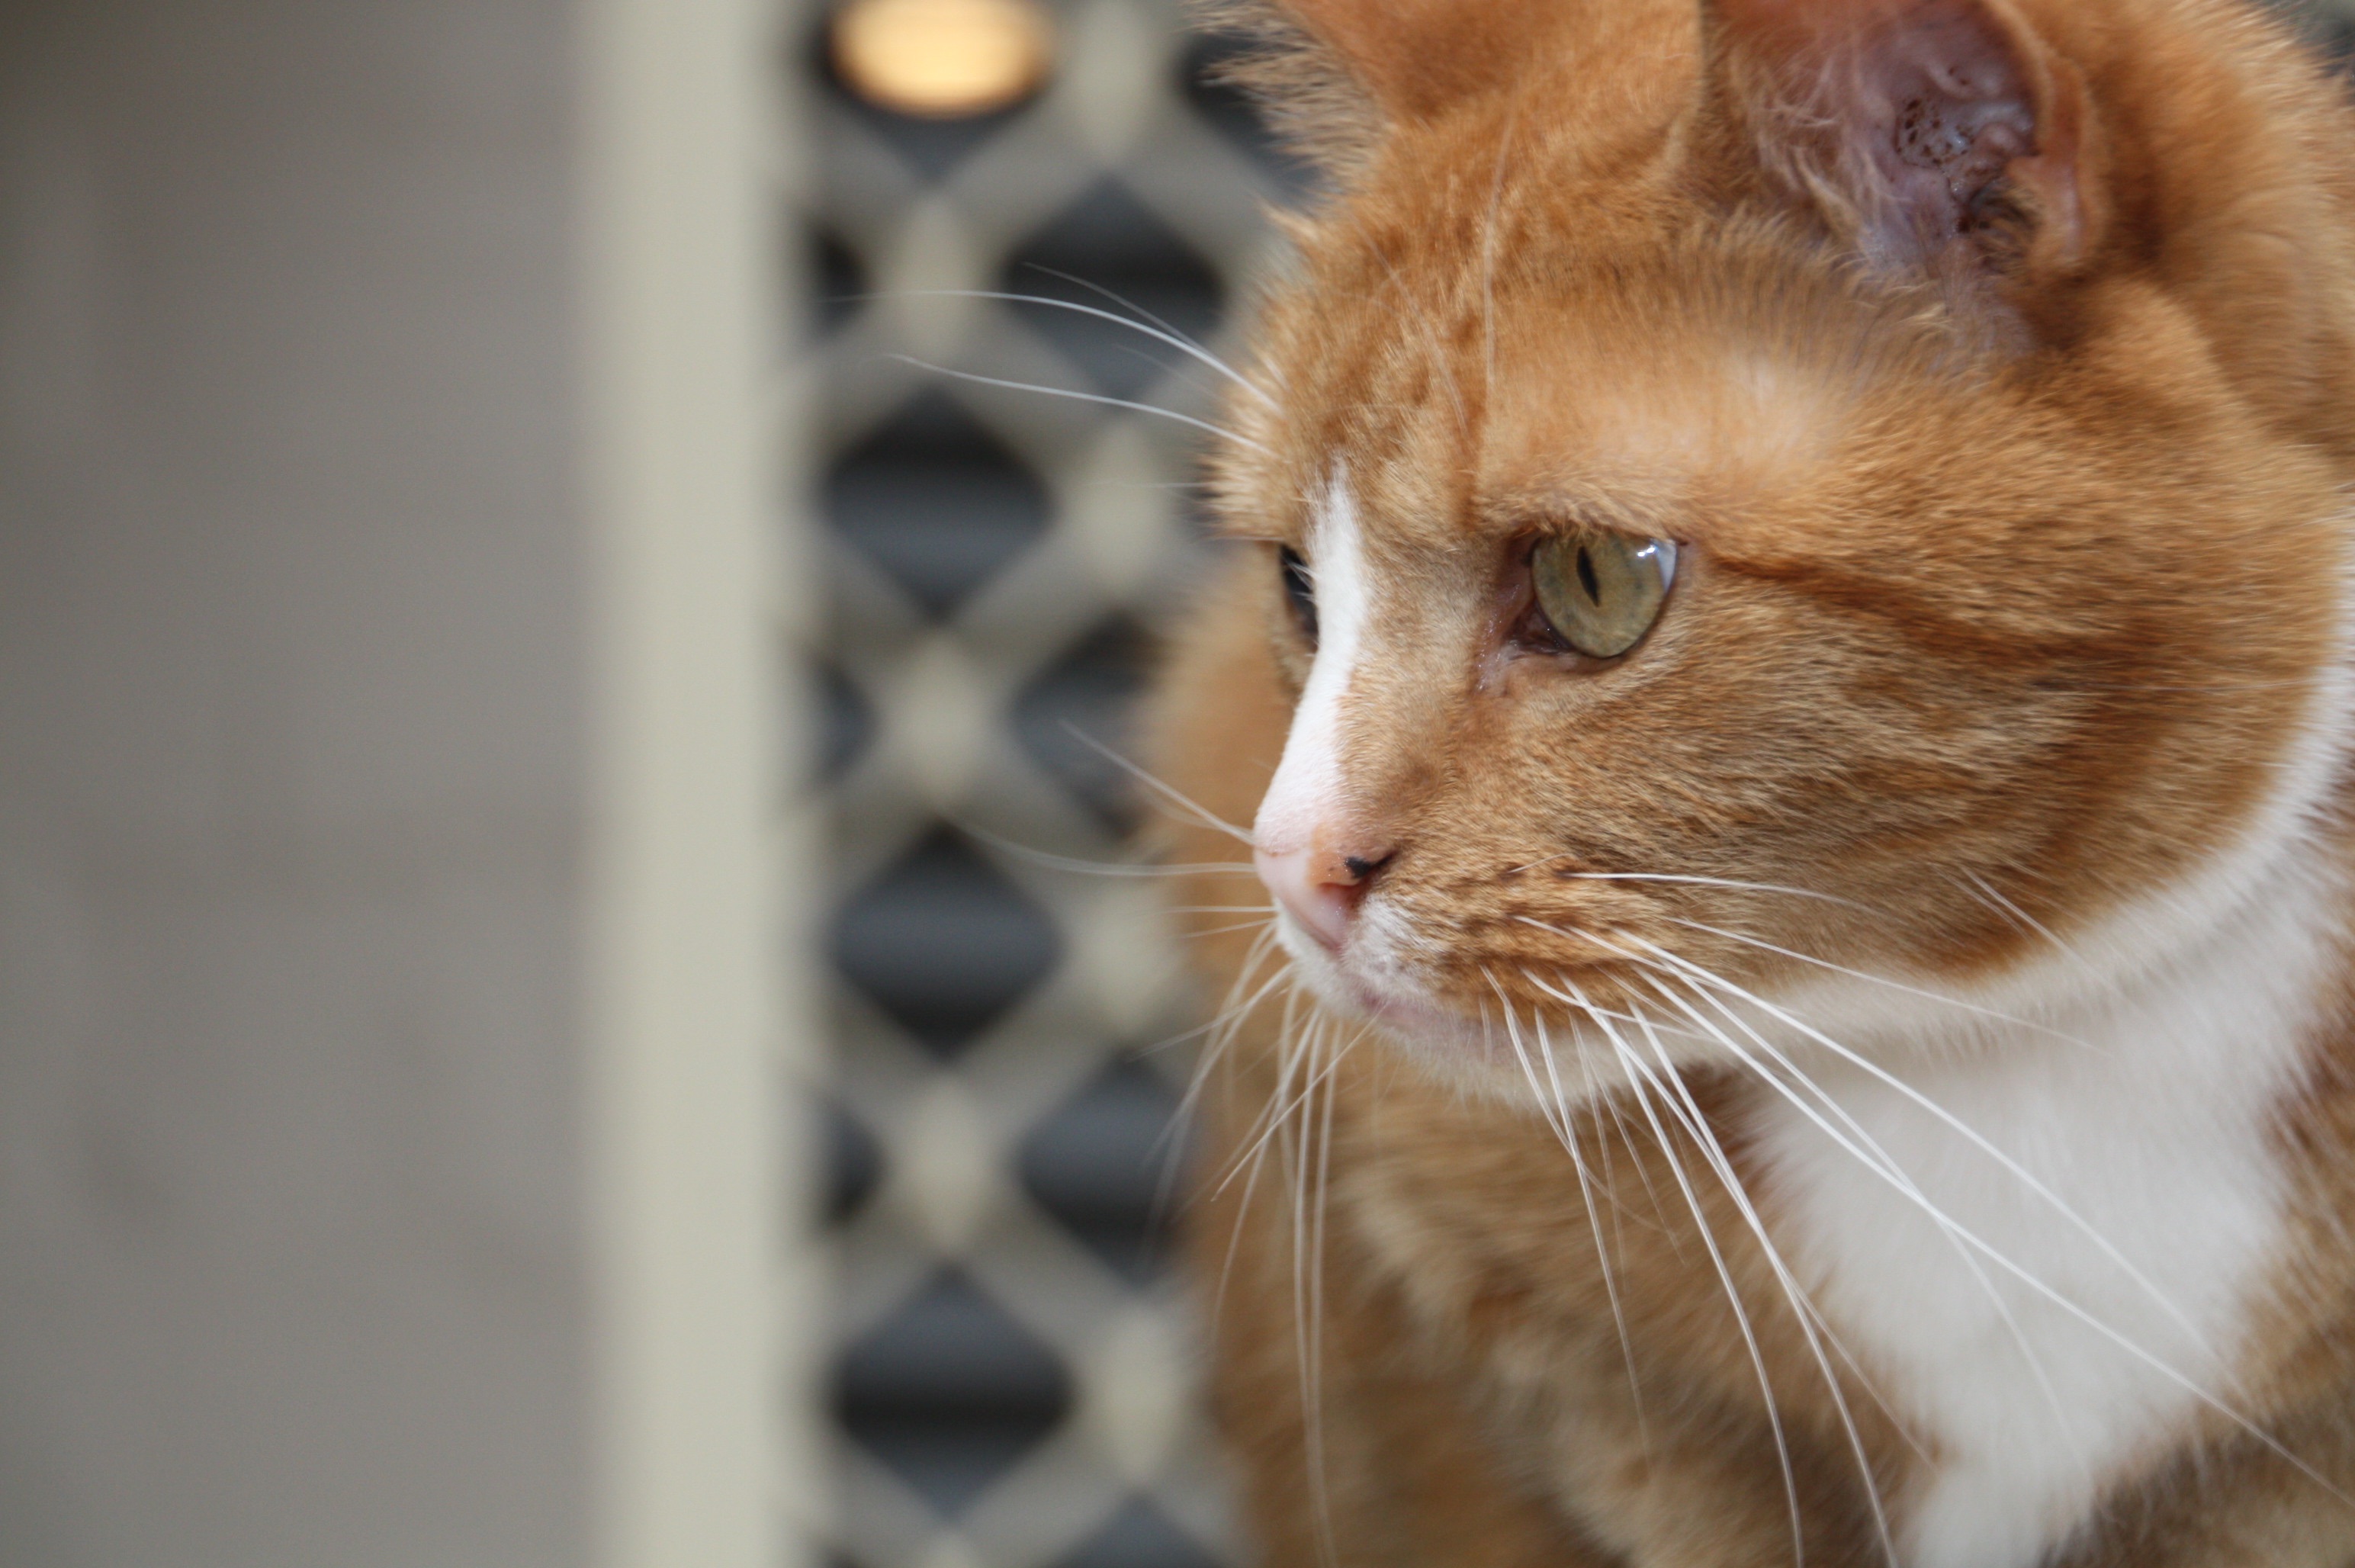
cat, mammal, fauna, close up, nose, whiskers, skin, vertebrate, small to medium sized cats, cat like mammal, domestic short haired cat